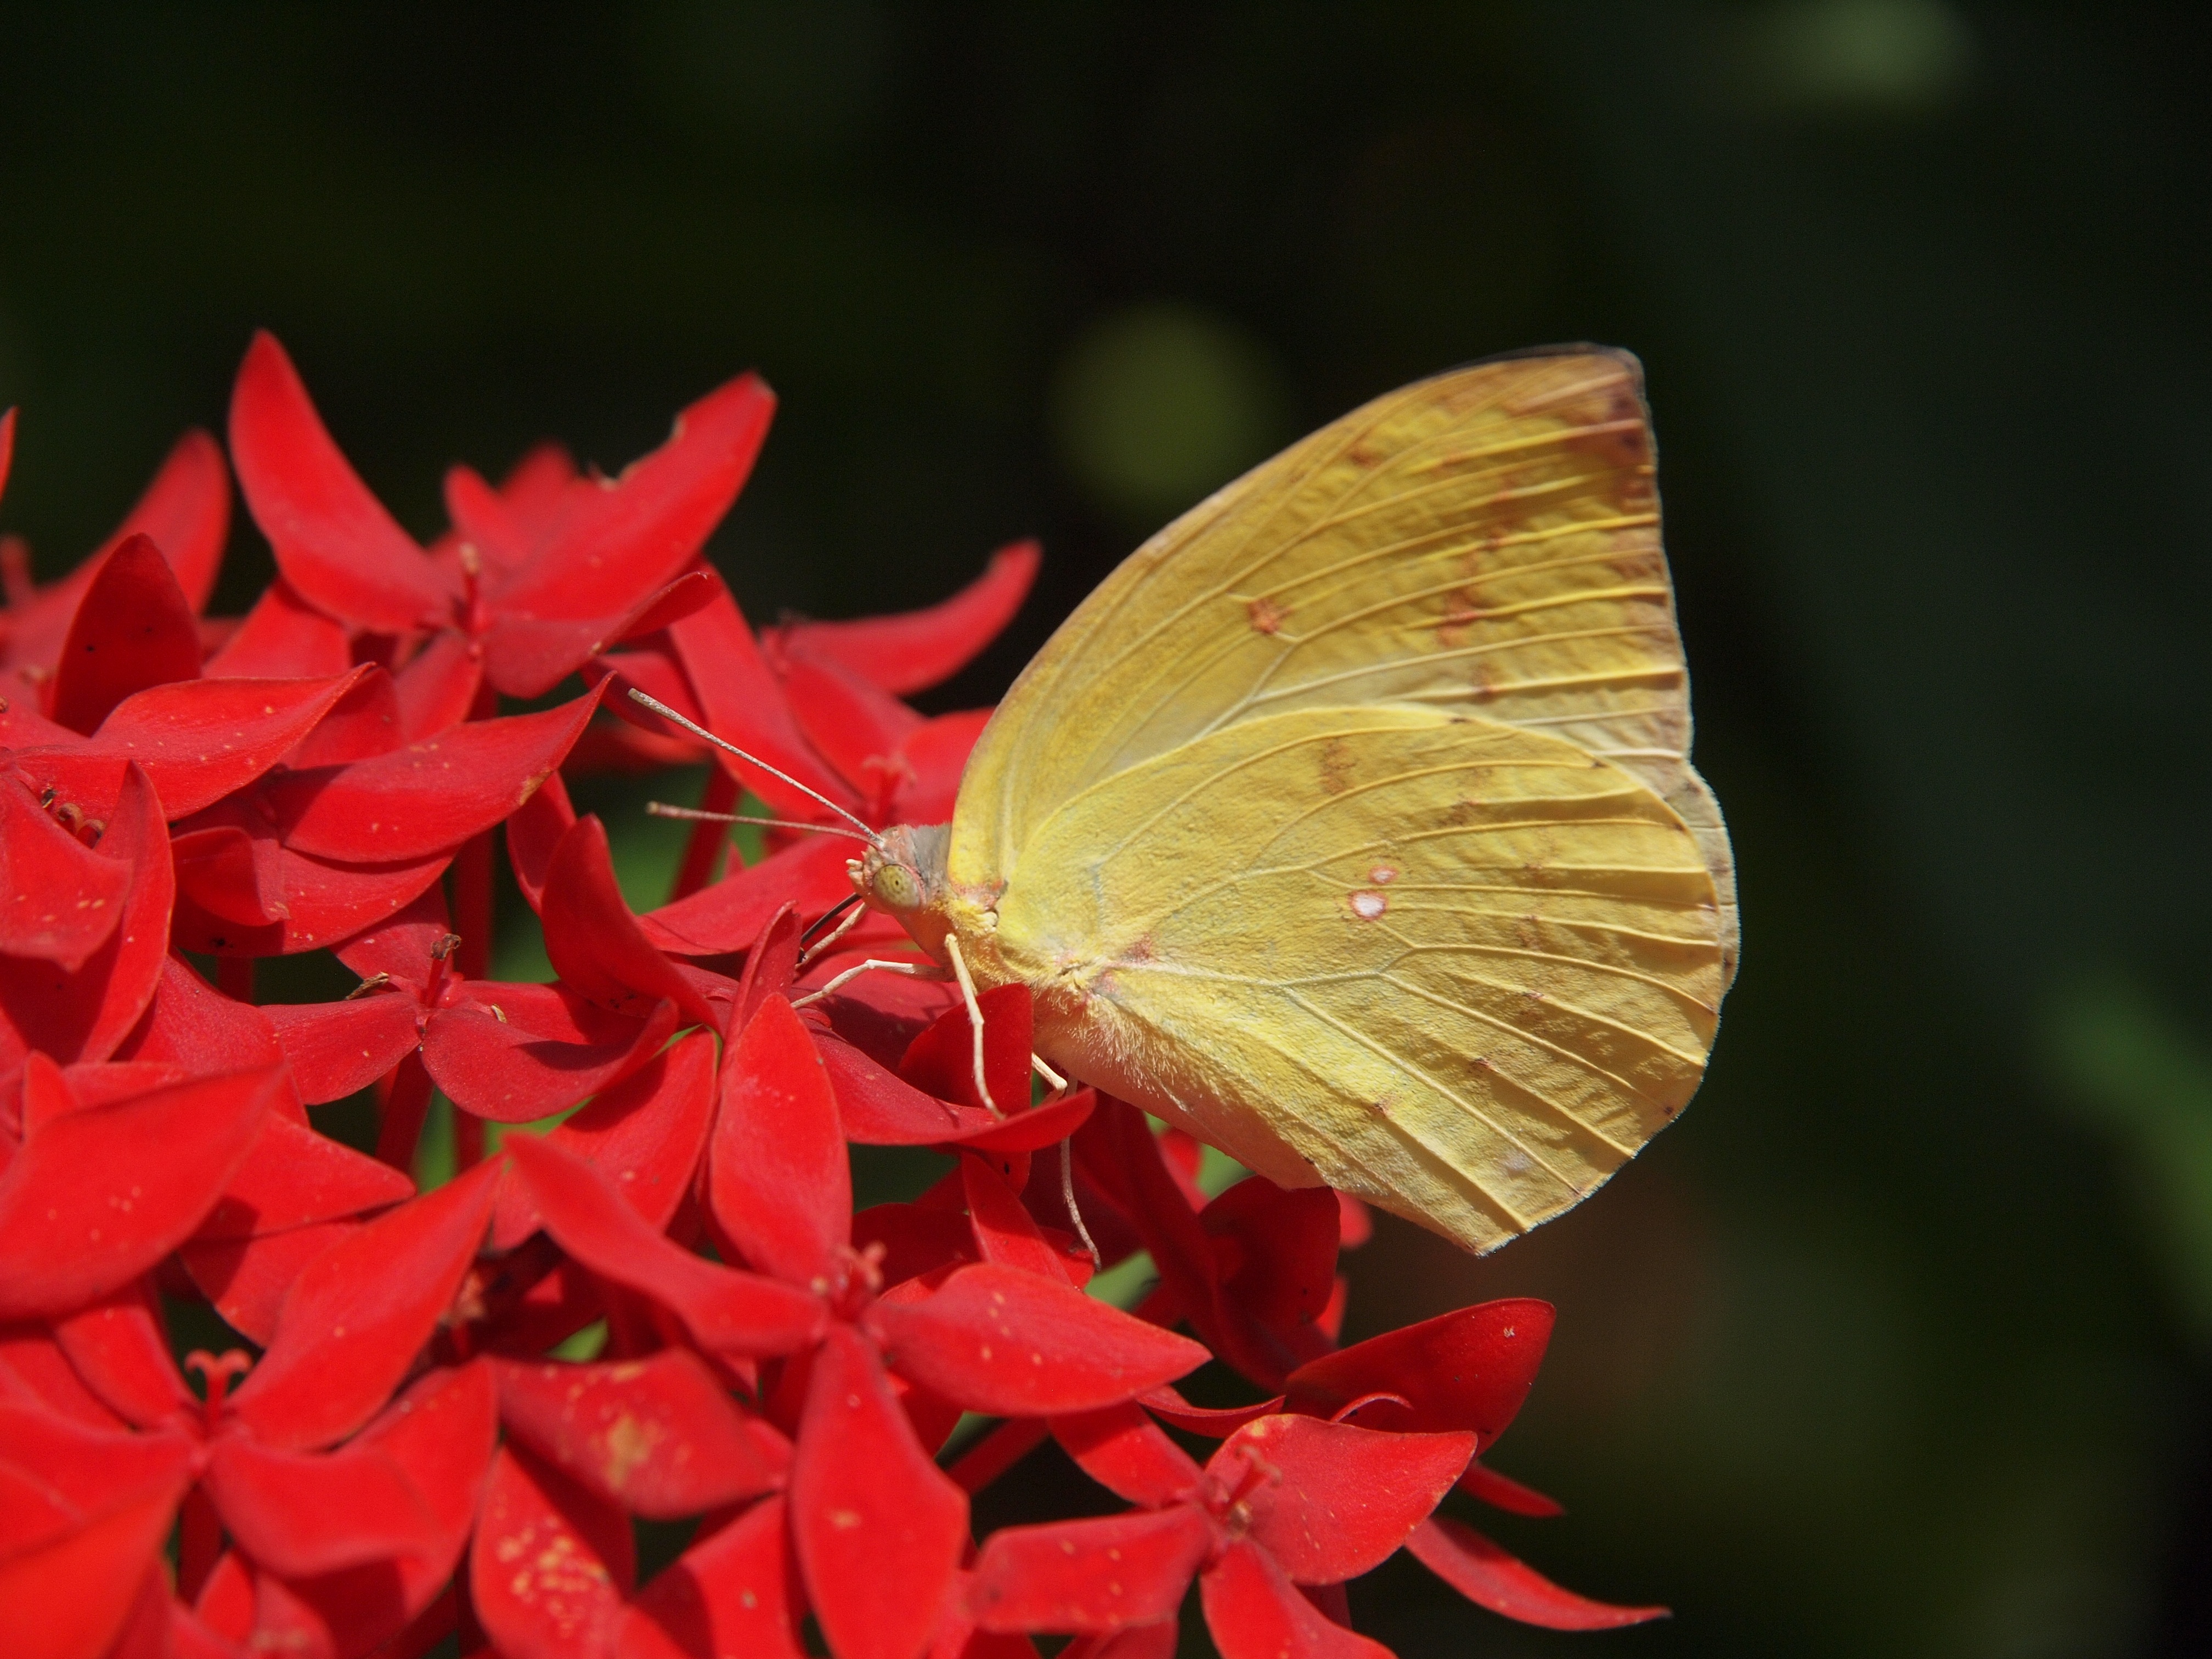
nature, plant, photography, leaf, flower, petal, red, insect, botany, butterfly, black, yellow, flora, fauna, invertebrate, close up, nectar, macro photography, mein, pollinator, moths and butterflies